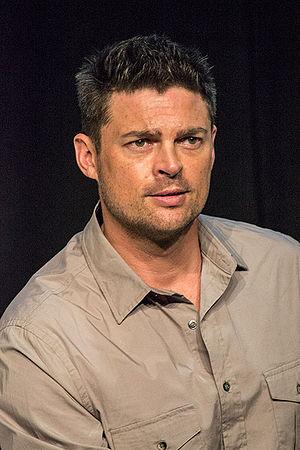
Karl-Heinz Urban dit Karl Urban, né le 7 juin 1972 à Wellington, est un acteur néo-zélandais.